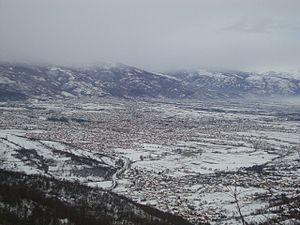
Gostivar est une municipalité et une ville du nord-ouest de la Macédoine du Nord, traversée par le Vardar. La municipalité comptait 81 042 habitants en 2002 et s'étend sur 513,39 km². La ville en elle-même compte 35 847 habitants, le reste de la population étant réparti dans les villages alentour.